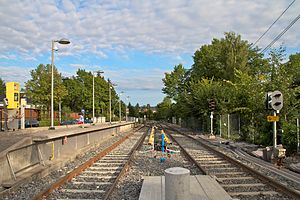
Ris Station
Ris Station.
Ris Station er en metrostation på Holmenkollbanen på T-banen i Oslo. Stationen ligger 121,3 meter over havet. Ris Kirke ligger umiddelbart syd for stationen.